California Trail

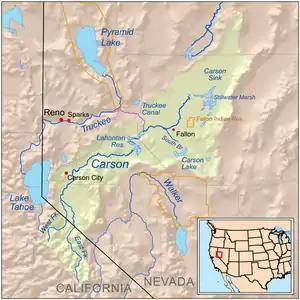
Map of the Carson, Truckee, Humboldt River drainage system western Nevada

The Truckee River, which drains the Lake Tahoe basin and Donner Lake, and the Carson River, which drains Hope Valley and adjacent mountains, are two major rivers that flow eastward out of the Sierra Nevada into the Great Basin and are only about from the end of the Humboldt. The Truckee River terminates in Pyramid Lake with a salinity approximately 1/6 that of sea water and supports several species of fish. The Carson River disappears into another alkali-laden marsh called the Carson Sink. All California Trail emigrants would have to cross the Forty Mile Desert to get to either river. Before crossing the Forty Mile Desert, the California main trail splits with one branch going towards the Truckee River Route (or "Truckee Trail") (est. 1844) going roughly almost due west where Interstate 80 goes today towards the site of modern-day Wadsworth, Nevada. The Truckee was called the Salmon-Trout River on Fremont's 1848 map of the area. The Carson Trail branch (est. 1848) went roughly from today's I-80 and U.S. Highway 95 junction to modern day Fallon, Nevada, (near Rag Town) southwest across Forty Mile Desert to the Carson River.